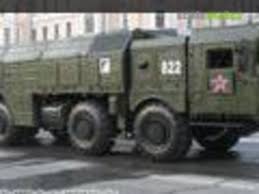
Label: Air Defense